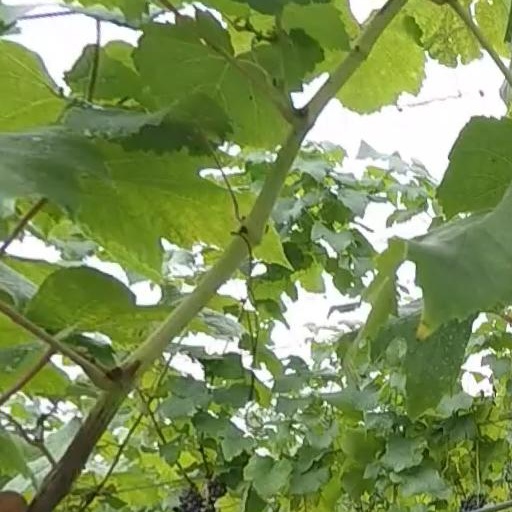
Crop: grape